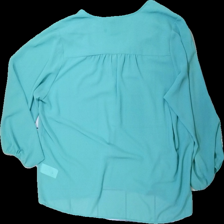
View: back
Type: Shirt
Category: Ladies
Brand: H&M
Colors: Blue
Material: 100% polyester
Cut: Regular
Size: 40
Season: All
Stains: Major
Damage: fläckar
Damage location: bottom center
Damage 2 location: top center
Price range: <50
Recommended usage: Export
Description: blå skjorta med fläckar fram